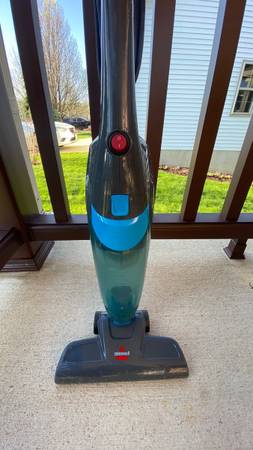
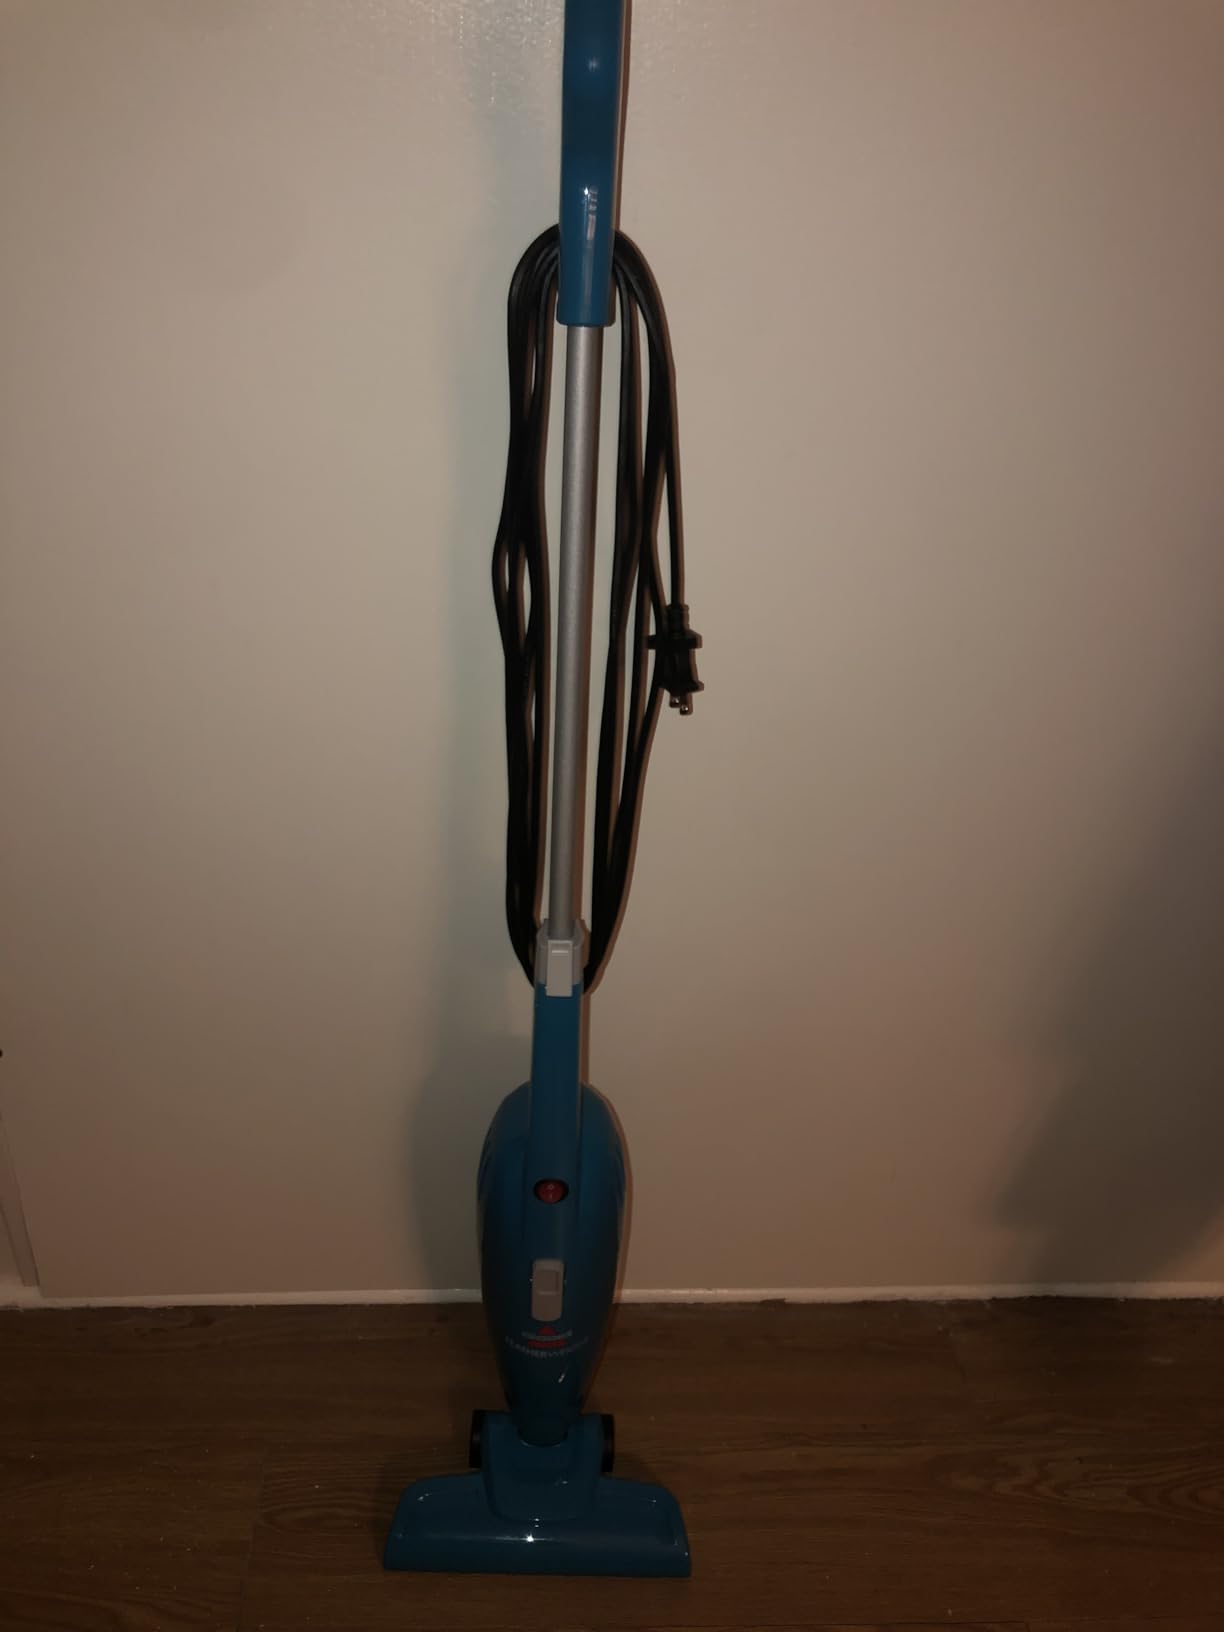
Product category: items_vacuum
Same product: no